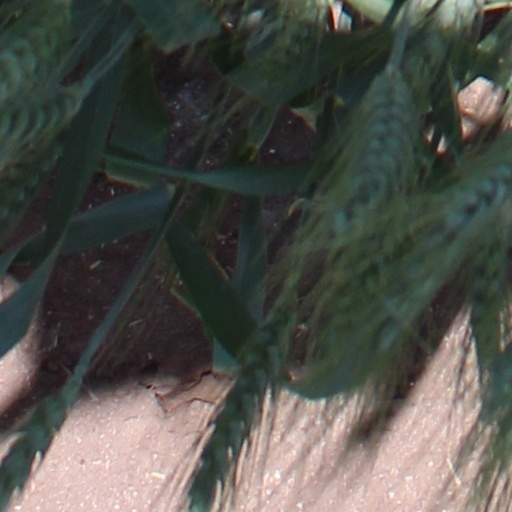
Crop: wheat